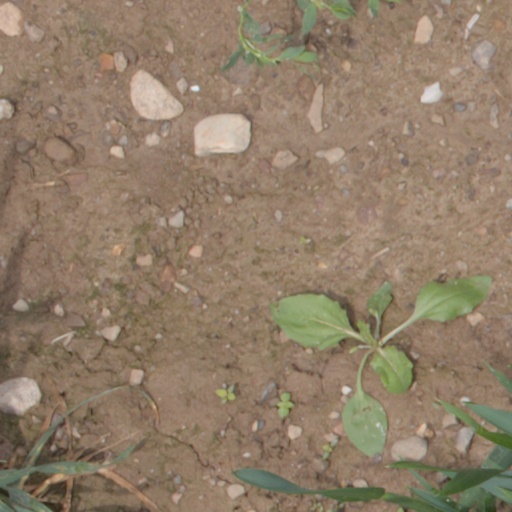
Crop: wheat